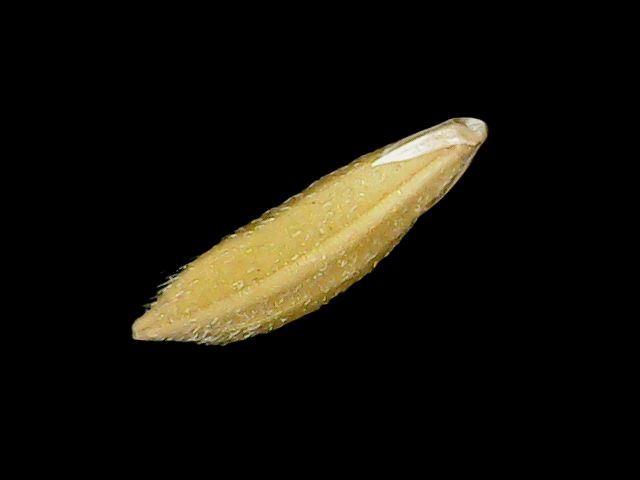
Rice variety: Binadhan17